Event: Nepal Earthquake
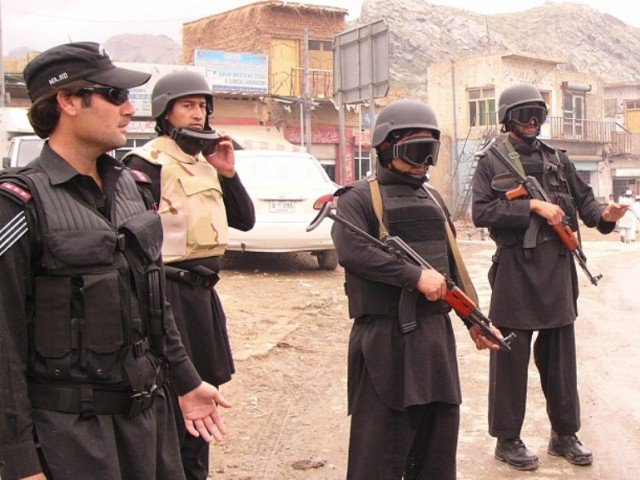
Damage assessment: no_damage